Copacabana Fort revolt

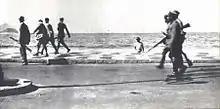

They left the fort in the early afternoon. By then, surrender was expected in Catete. Upon being informed by the ministers, Epitácio Pessoa ordered an attack by the Navy and the land forces and dispatched Catete's own police guard to reinforce Copacabana. Not all the 28 men left the fort, and others scattered along the way. Passersby followed as spectators. They went along Atlântica Avenue towards Túnel Novo and from there to the presidential palace. Octavio Correia, a civilian and engineer from Rio Grande do Sul, joined the rebels, receiving Newton Prado's carbine. Meanwhile, four soldiers fled. Correia already knew the commander of the fort and the lieutenants before the revolt. At the time, Atlântica Avenue was already a dual carriageway and several buildings were under construction. The gentrification of the shore was beginning, and the beach was frequented by various social classes. The revolutionaries stopped at Hotel Londres to drink water, where photographer Zenóbio Couto took the famous photographs. Siqueira Campos was left out. Two more defections followed. From afar, members of the 3rd Infantry Regiment shouted for them to surrender.